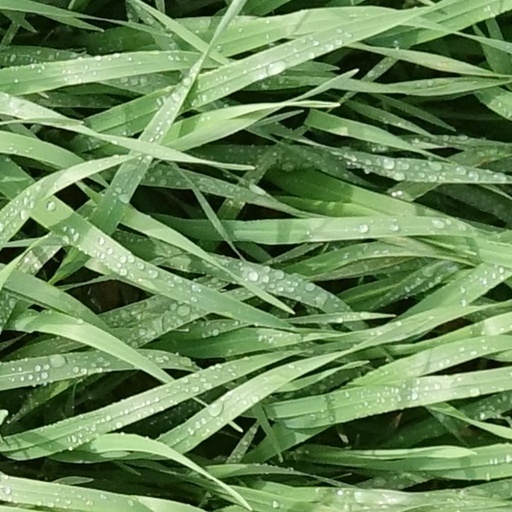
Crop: wheat